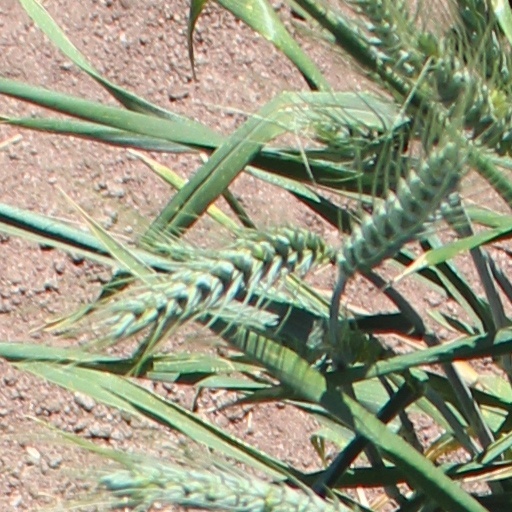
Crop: wheat